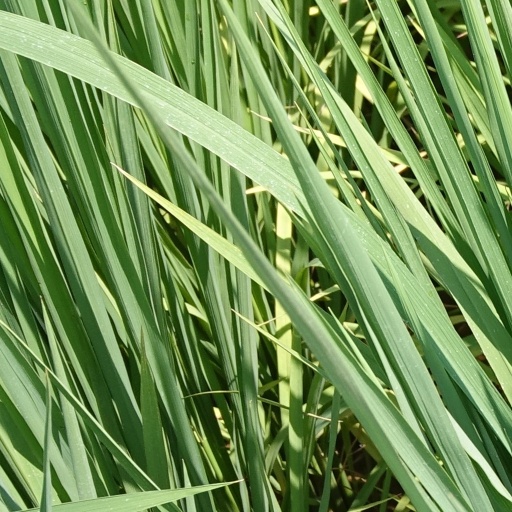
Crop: rice